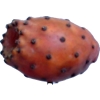
Label: cactus_fruit_red